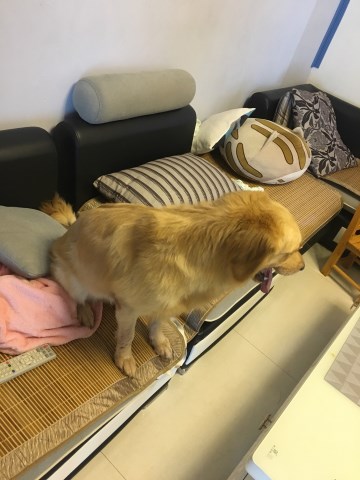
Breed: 5355-n000126-golden_retriever